Question: Please indicate a possible affordance area of the beat_drum that can be used for beating
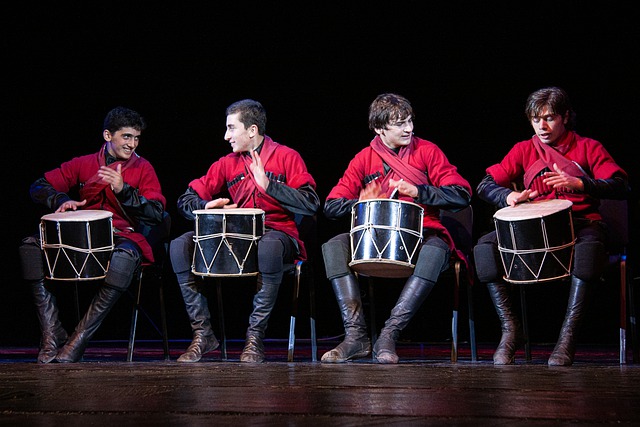
Answer: [499.149, 186.559, 576.421, 222.013]